Wigbolt Ripperda

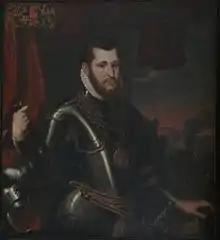
Portrait of Wigbolt Ripperda by Herman Collenius

Wigbolt, Baron Ripperda (1535? – 16 July 1573) was the city governor of Haarlem when the city was under siege by the Spanish army in the Eighty Years' War.